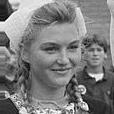
Age: 22